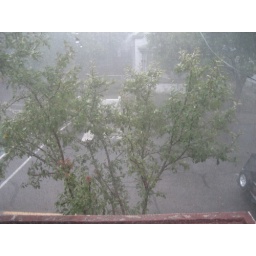
crabapple in the storm, from the front bedroom window